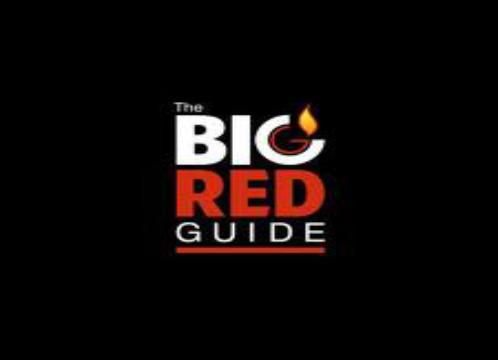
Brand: Big Red
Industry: Others